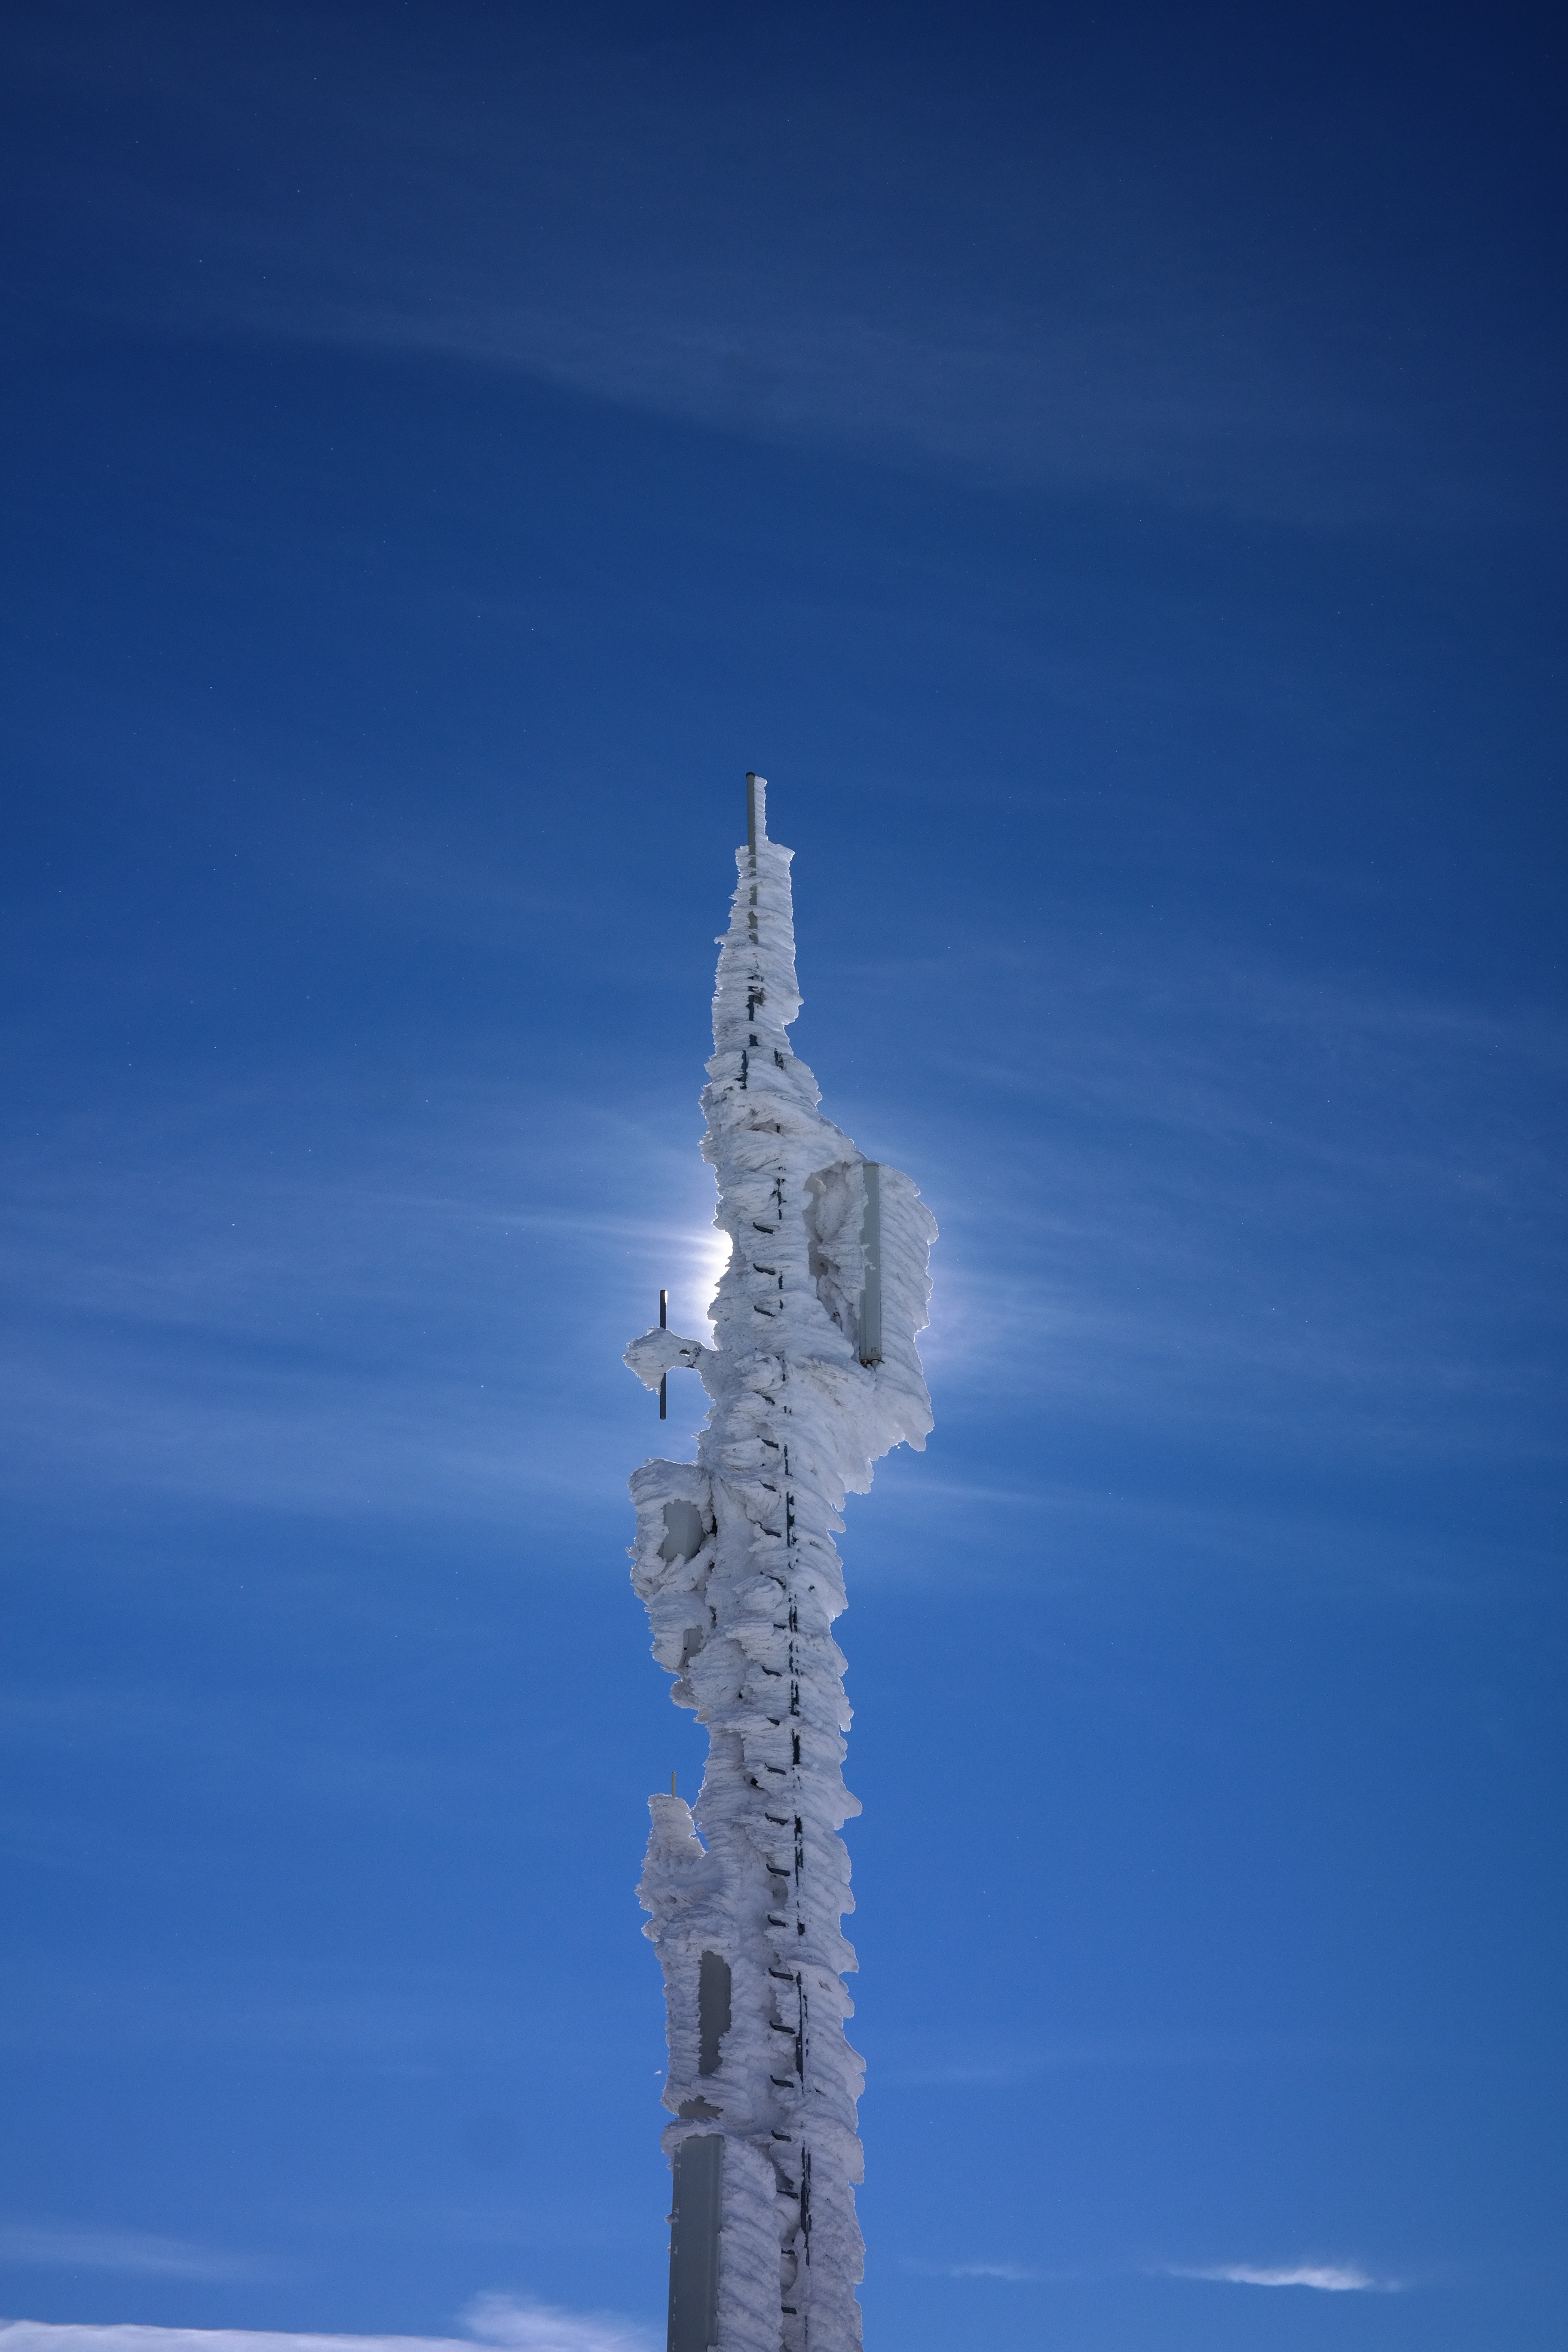
horizon, snow, cloud, sky, skyscraper, reflection, tower, landmark, frozen, blue, iced, spire, steeple, radio tower, transmission tower, atmosphere of earth